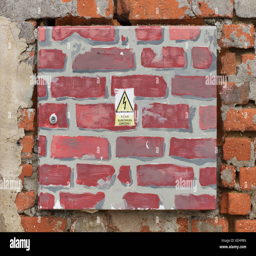
electric box painted as a brick wall